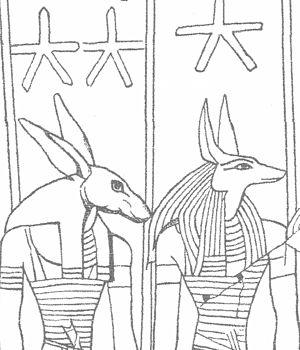
Têtes de Seth et d'Anubis, procession des décans du plafond astronomique du tombeau de Sethi Ier
Seth est l'une des plus anciennes divinités égyptiennes. Sa représentation, au museau effilé et aux oreilles dressées mais tronquées, est une composition hybride née de l'imaginaire des Égyptiens des temps prédynastiques. Cette iconographie monstrueuse est peut-être inspirée de l'oryctérope, un termitivore, fouisseur des savanes africaines. Dans le mythe, Seth est le dieu de la confusion, du désordre et de la perturbation, ce que souligne l'écriture hiéroglyphique dans laquelle l'animal séthien sert de déterminatif pour des concepts négatifs.